Hudson Italia

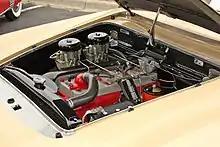
Hudson Italia engine

Hudson commissioned Carrozzeria Touring to build what is believed to have been a total of 50 cars and sent the needed "Super Jet" components to Italy. Despite lower labor costs in Italy, the hand-built car's price tag was US$4,350 at the New York port of entry (POE) according to an AMC press release (undated) or $4,800 FOB Detroit, per a letter Hudson sent on 23 September 1953, to dealers and as listed in the "Motor Trend" October 1954 issue. This was more than the price of a Cadillac at that time (the Sixty-Two Coupe de Ville started at $3,995).